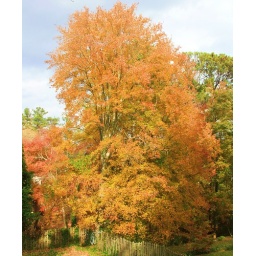
A very yellow tree in my back yard.